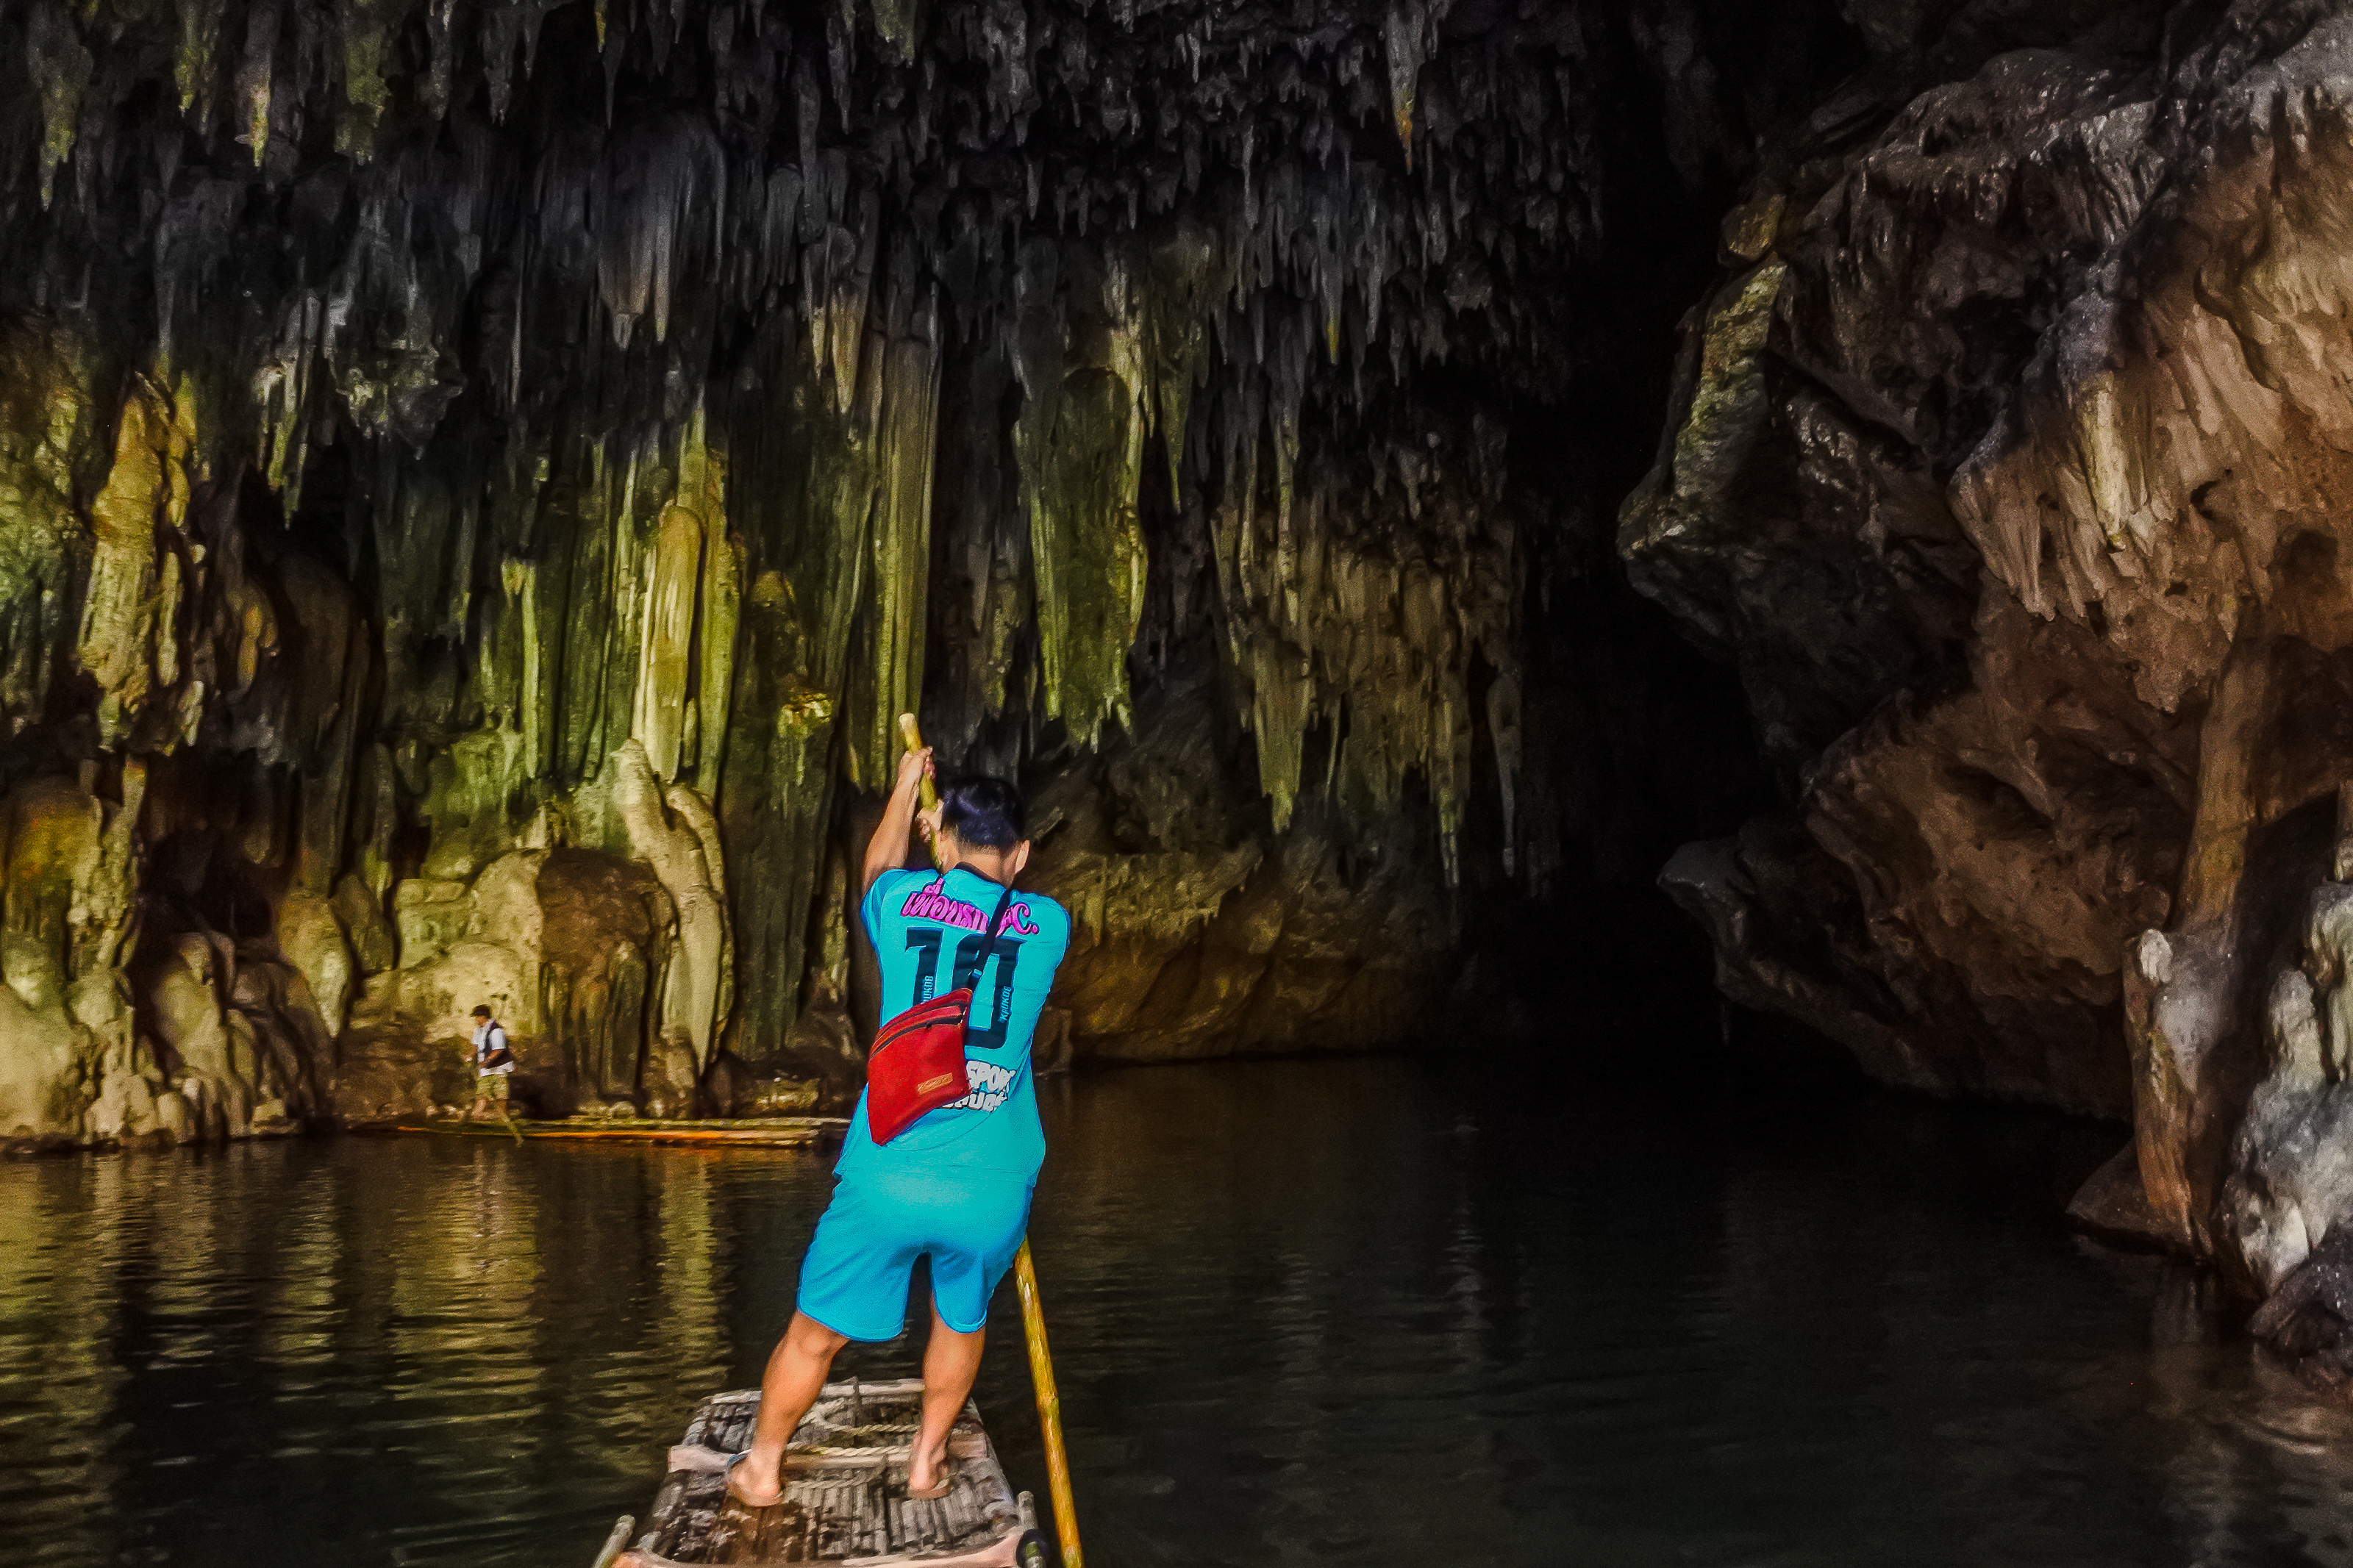
lod, tourism, geology, inside, scenic, sun, interior, lot, rock, amazing, beautiful, mountain, limestone, tham, walking, thailand, dark, pai, cave, famous, green, natural, nature, asia, stalagmite, people, water, lifestyle, stone, adventure, mae hong son, outdoor, attraction, light, underground, background, person, stalactite, backpack, fish, sunset, silhouette, river, travel, landscape, sea cave, formation, coastal and oceanic landforms, vacation, erosion, fun, photography, fluvial landforms of streams, lake, leisure, sea, tropics